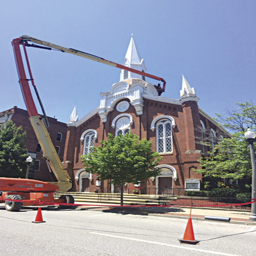
photo provided a crew is aboard a high - lift .